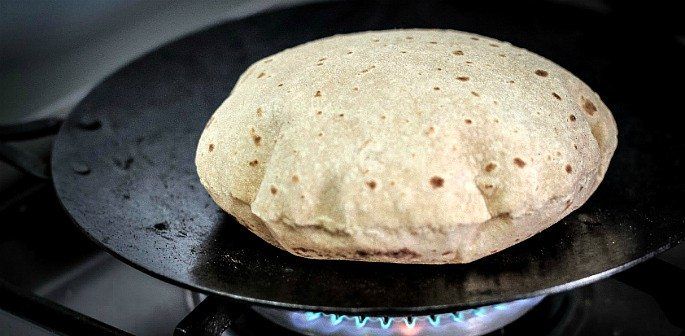
Dish: chapati